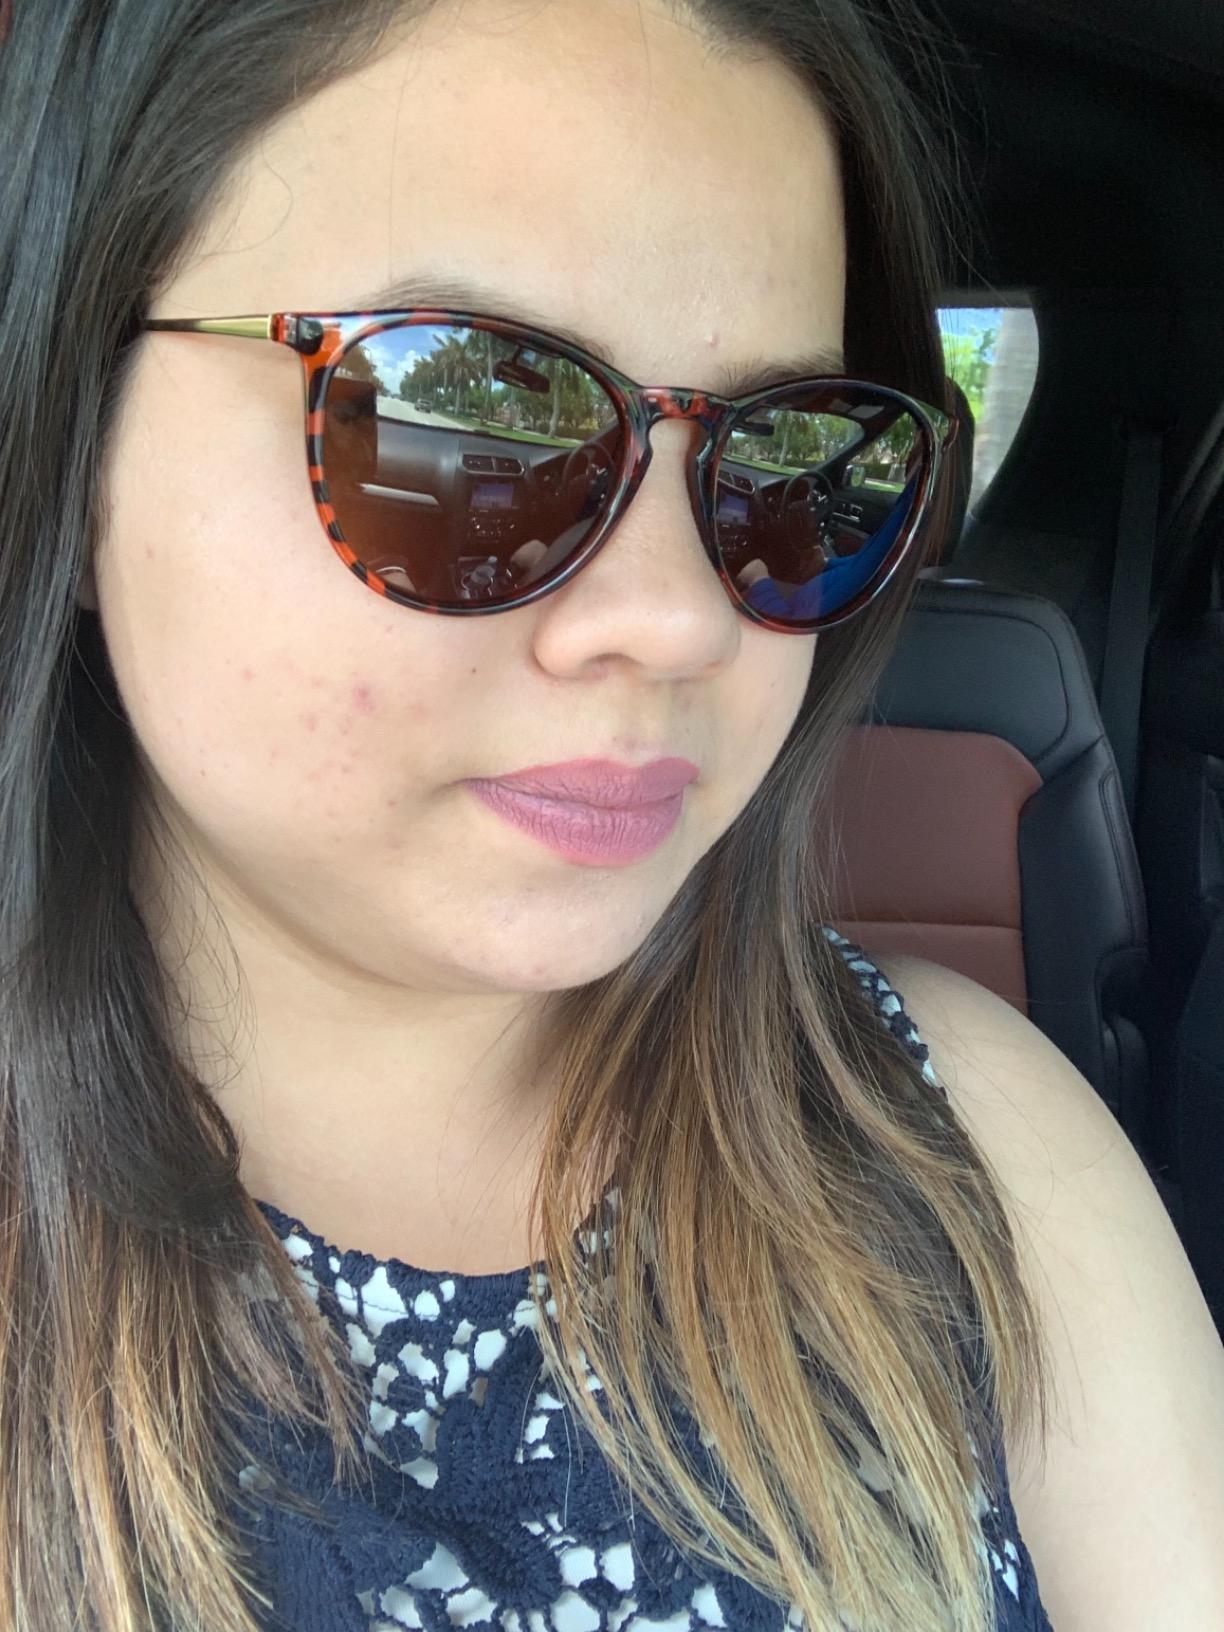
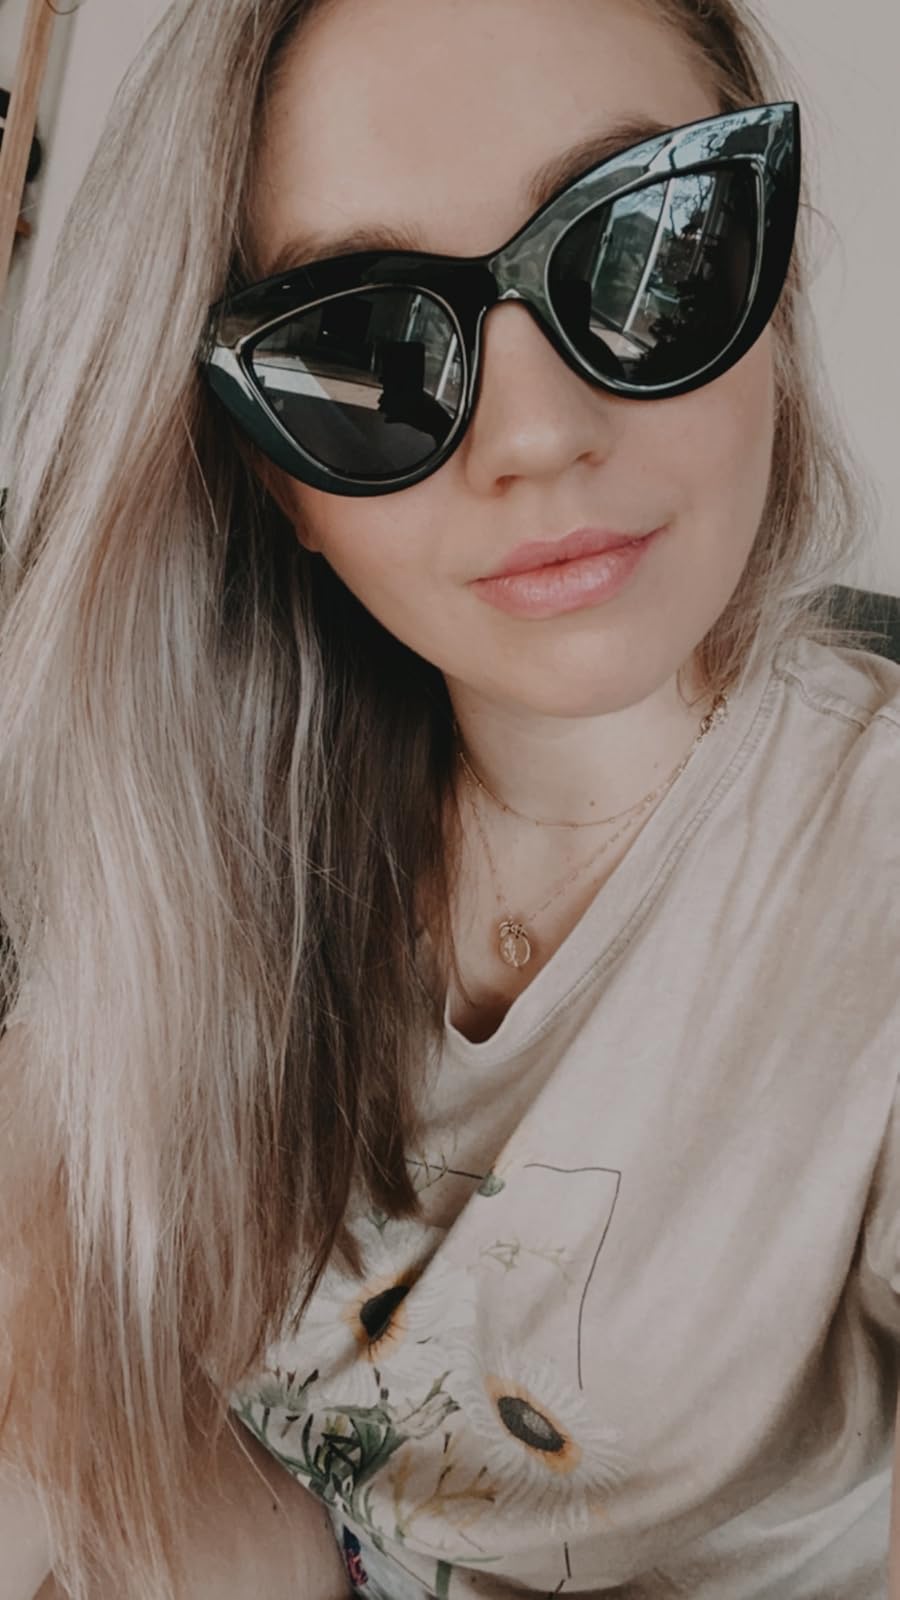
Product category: accessories_sunglasses
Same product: no